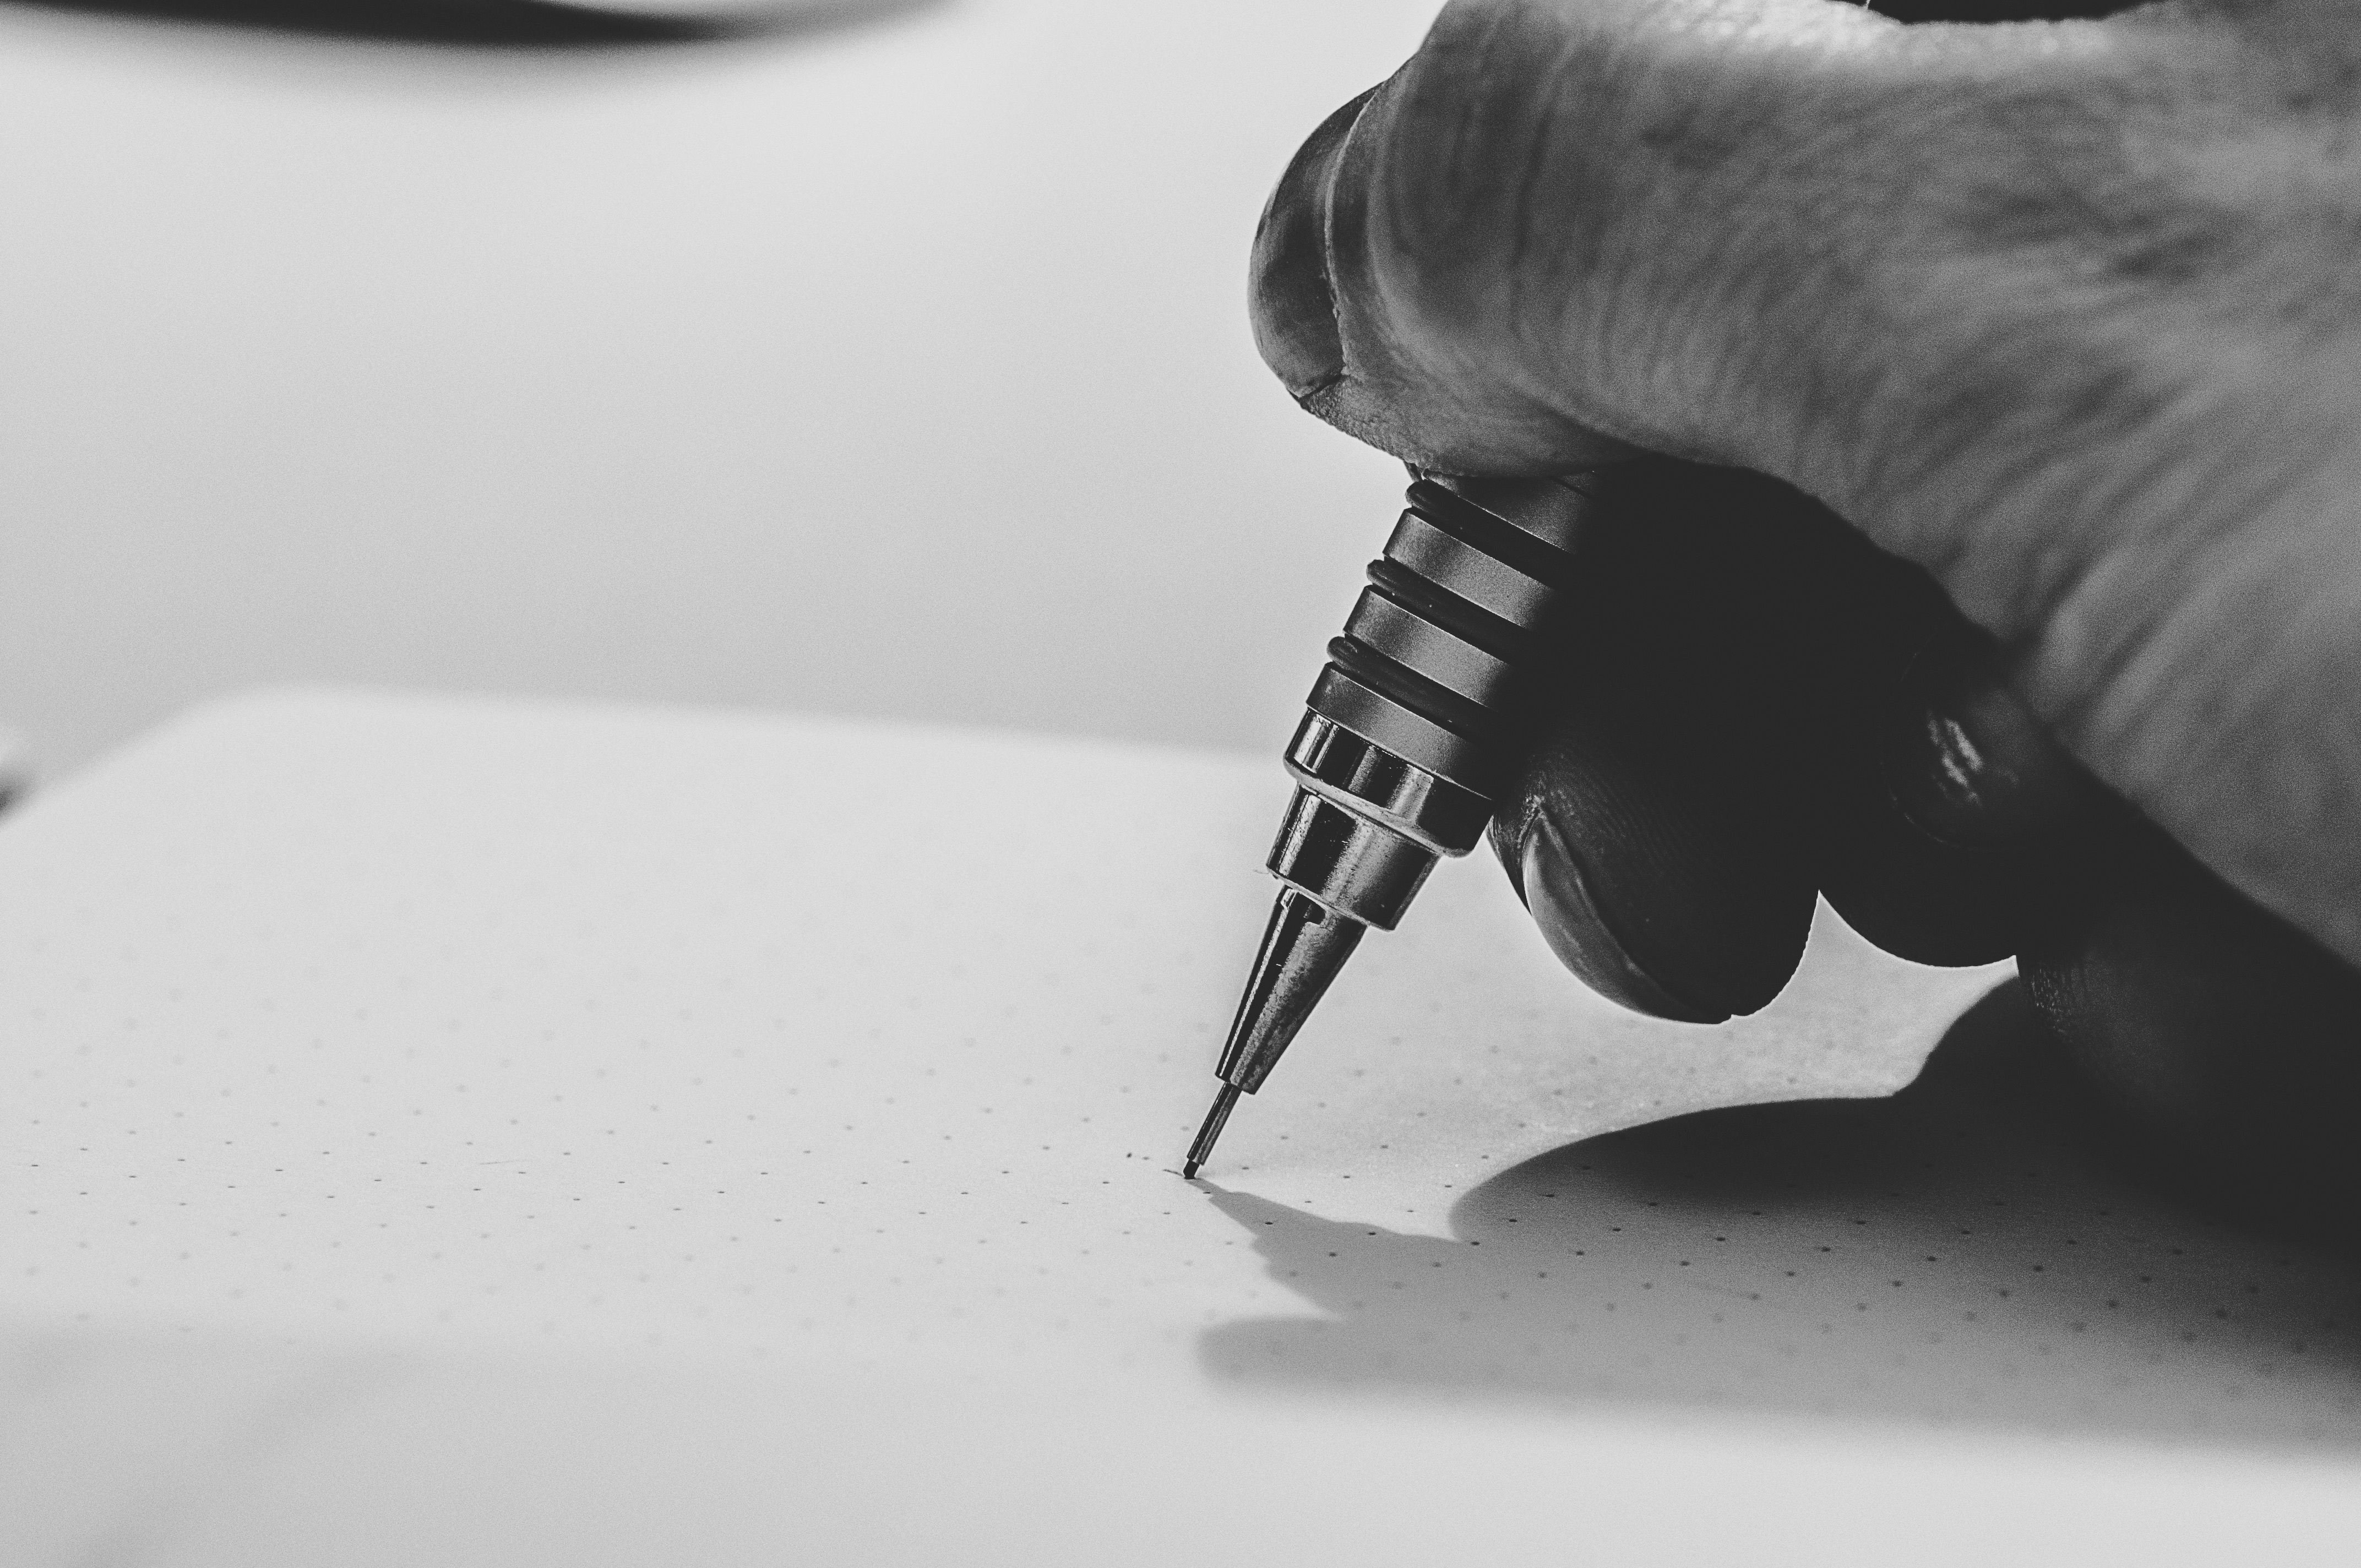
writing, hand, black and white, white, photography, pen, notepad, finger, black, monochrome, paper, close up, sketch, drawing, design, glasses, macro photography, monochrome photography